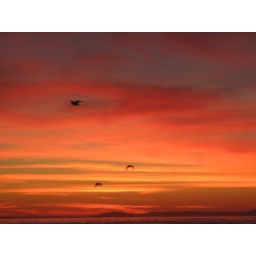
colorful sky with Catalina in the background